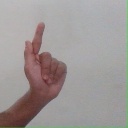
अक्षर: ळ